List of Major League Baseball career double plays leaders

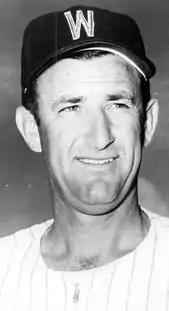
Mickey Vernon, the all-time leader in double plays.

In baseball statistics, a double play (denoted as DP) is the act of making two outs during the same continuous play. One double play is recorded for every defensive player who participates in the play, regardless of how many of the outs in which they were directly involved, and is counted in addition to whatever putouts and assists might also apply. Double plays can occur any time there is at least one baserunner and fewer than two outs.